Gōnō

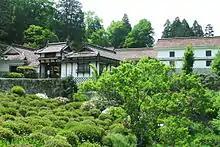
The house of a "nanushi", the Nishie House in Takahashi, Okayama Prefecture

Gōnō (豪農) were the upper-class peasantry in the late Edo period and early Meiji era Japan. They held considerable wealth and power in local communities, and aside from being major landowners, some owned small rural industries or served as village officials (such as "nanushi"). They played an important role in the industrialization and development of capitalism in Japan.